Mohammadreza Mansouri

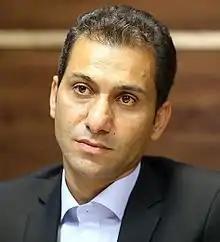

Mohammadreza Mansouri (born 23 April 1978) is an Iranian football referee. He has been FIFA listed since 2012.